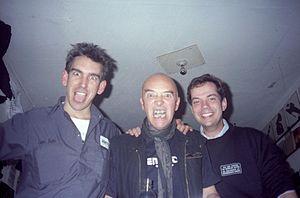
Conrad Schnitzler est un musicien allemand né à Düsseldorf en 1937 et mort le 4 août 2011 à Berlin. Il est une figure majeure de la scène musicale européenne depuis la fin des années 1960.